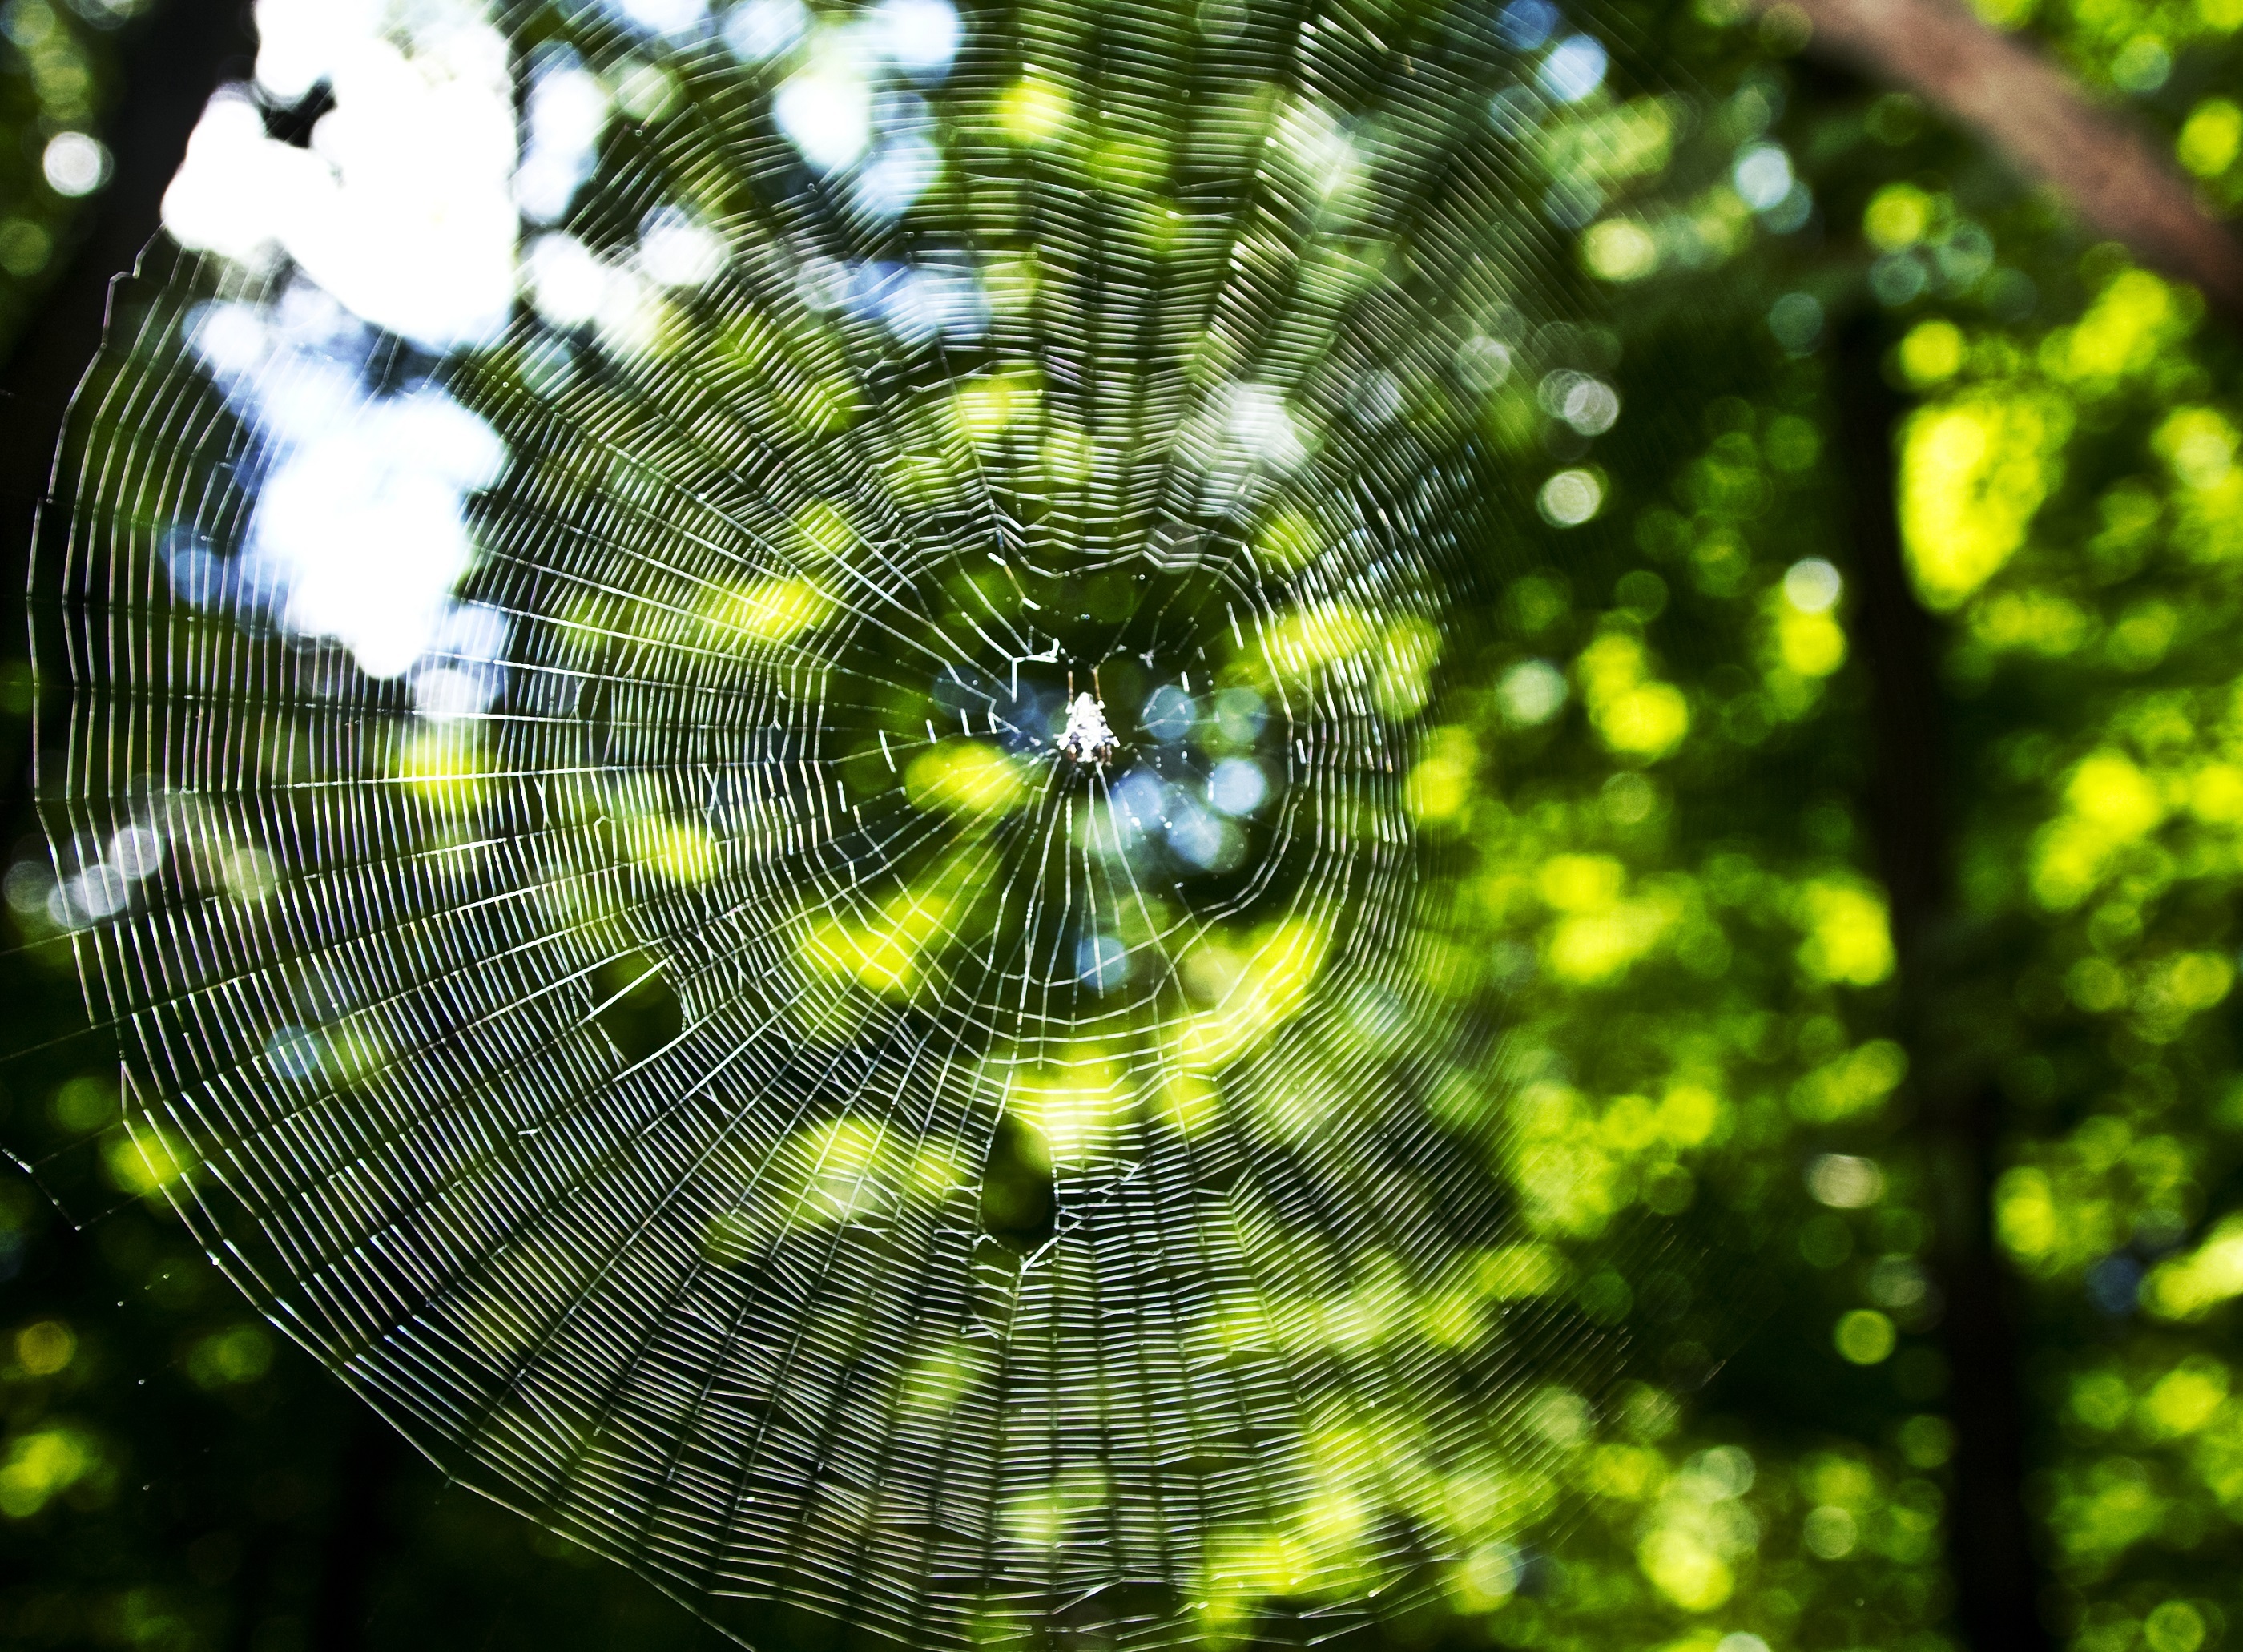
nature, branch, sunlight, morning, leaf, pattern, green, insect, macro, fauna, material, invertebrate, spider web, close up, trees, spider, symmetry, arachnid, network, trap, macro photography, arthropod